KKS Class S

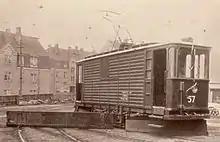
No. 57 after it had been converted to a slowplow

KKS started a grain tram service in 1918, which linked Statkorn's silo at Vippetangen to Bjølsen Valsemølle. This transport took place using three dedicated trams, which were rebuilt from trams no. 49, 50 and 66. The motors, undercarriage, platforms and frame were reused, while an all-new body were built. In addition, three trailers were converted. The trams had a capacity for of grain and entered service on 27 April 1918, February 1919 and 2 October 1920. A fourth conversion of a motor car to a trailer took place in 1925. The grain trams were retired from in 1932 when two new trams were delivered, although to motor cars and two trailers were kept as reserves. For a period in 1941 and 1942 one tram was leased to Bærumsbanen. The last of these were scrapped in 1950.